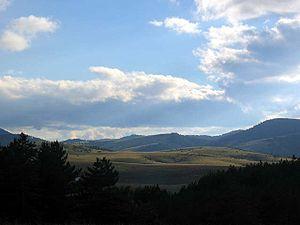
Zlatibor, également connue sous le nom de Kraljeve Vode, est une ville de Serbie située dans la municipalité de Čajetina, district de Zlatibor. Au recensement de 2011, la ville comptait 2 921 habitants.
Les Alpes dinariques ou Dinarides sont un massif montagneux des Balkans occidentaux qui doivent leur nom au mont Dinara. Elles s'élèvent entre la plaine de Pannonie au nord-est et la mer Adriatique au sud-ouest, en plusieurs chaînes montagneuses orientées principalement selon un axe nord-ouest/sud-est, de la Slovénie au nord de l'Albanie où culmine leur plus haut sommet, à 2 692 mètres d'altitude : le Maja Jezercë. Elles couvrent au total six pays reconnus internationalement, auxquels peut s'ajouter le Kosovo. La plus grande ville est Sarajevo, capitale de la Bosnie-Herzégovine. Trois climats distincts influencent le massif : méditerranéen à l'ouest, montagnard au centre, où le relief est le plus élevé, et continental à l'est.